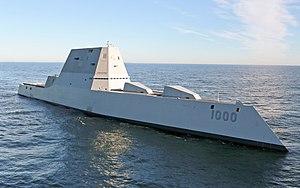
Un navire furtif intègre des paramètres de furtivité dans sa conception.
L'USS Zumwalt (DDG-1000) est un destroyer lance-missiles de la marine des États-Unis. Il est le premier navire de la classe Zumwalt et le premier navire à prendre le nom de l'amiral Elmo Zumwalt. Entré en flotte le 20 mai 2016, il est mis en service le 15 octobre 2016 mais une loi adoptée par le Congrès a peu de temps après interdit à la Marine d'accepter la livraison d'un navire qui n'était pas entièrement équipé de sa capacité de combat, cela a repoussé son acceptation officielle au 24 avril 2020.